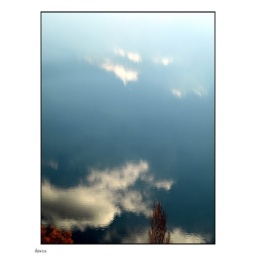
El agua en el cielo \ The water in the sky